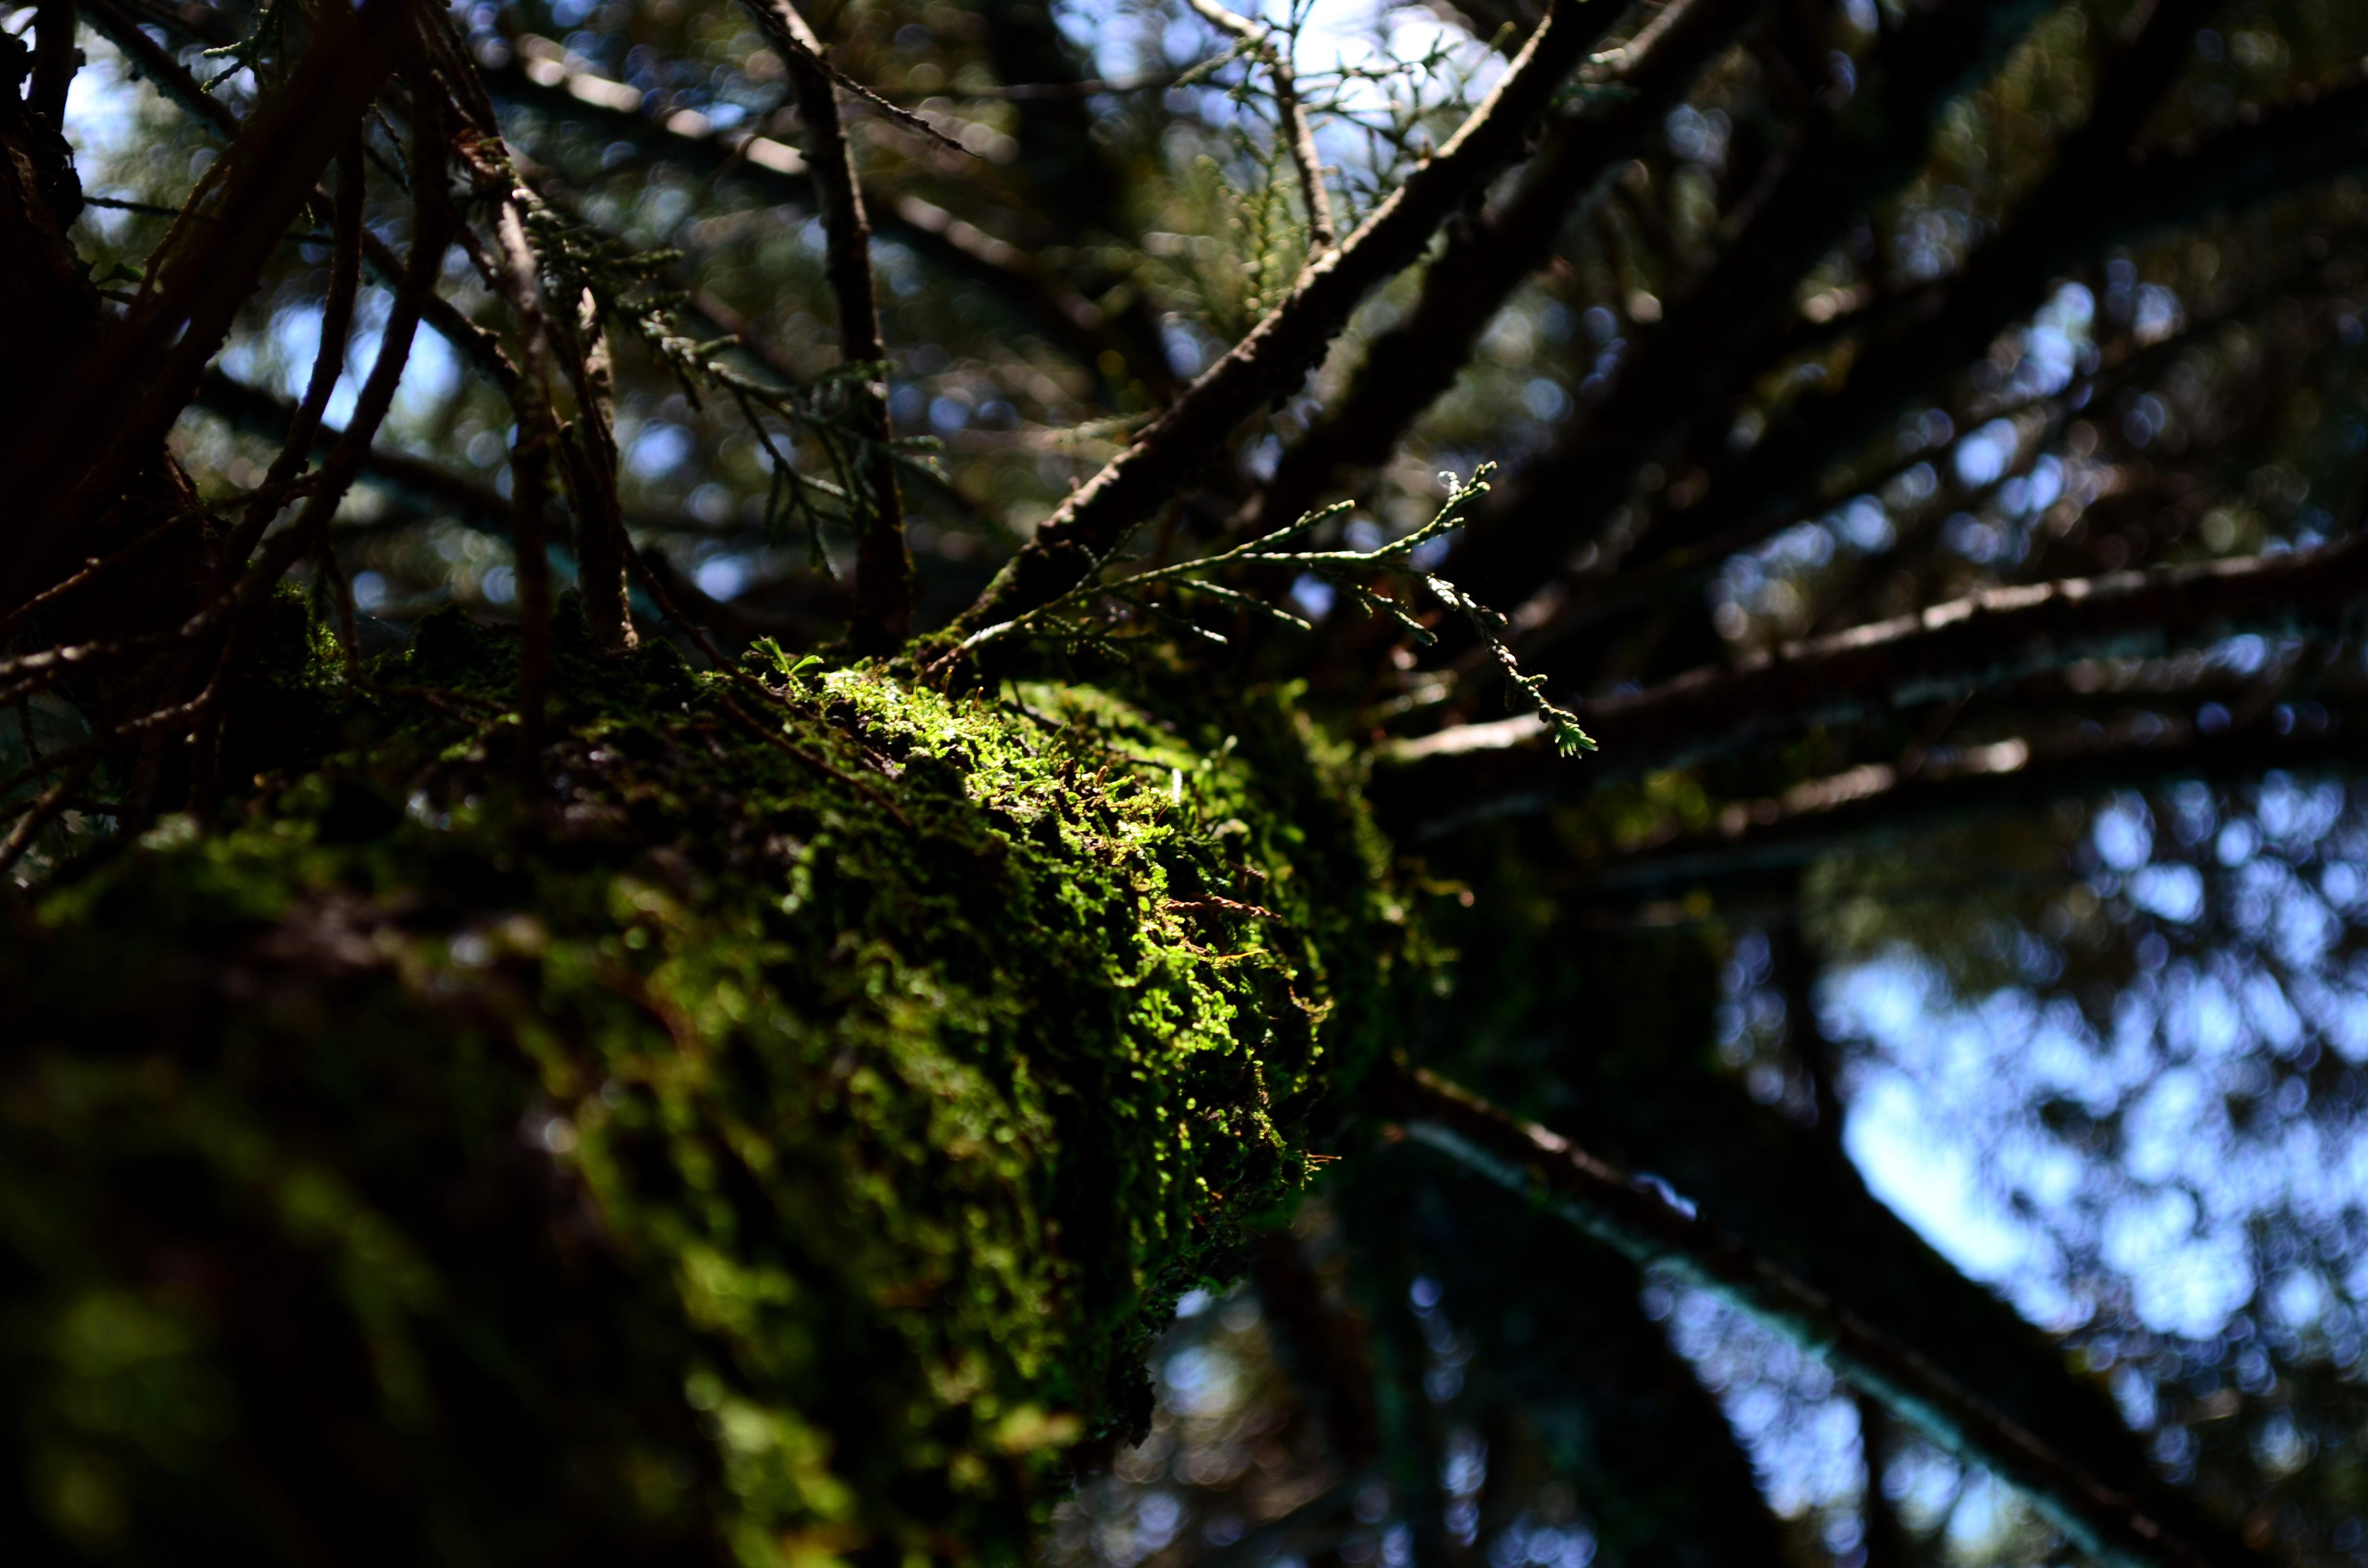
tree, nature, forest, branch, light, plant, sunlight, leaf, flower, green, jungle, autumn, botany, flora, season, rainforest, woodland, habitat, natural environment, woody plant